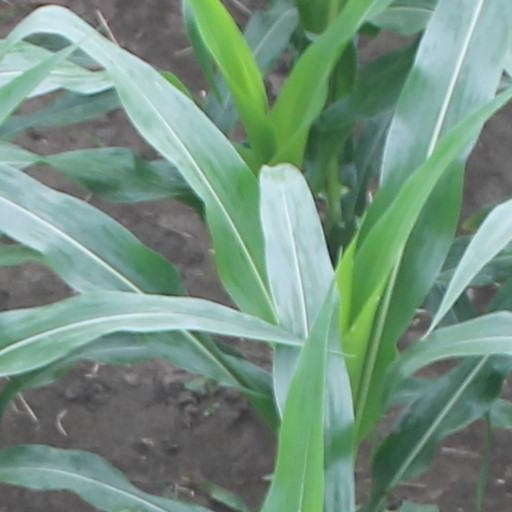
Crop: maize; corn